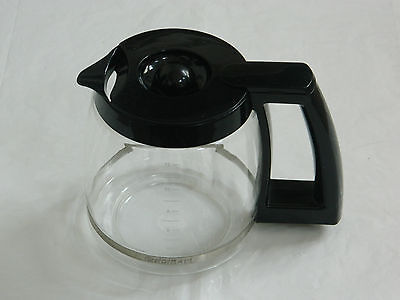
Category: coffee maker